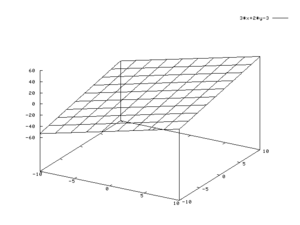
En géométrie classique, un plan est une surface plate illimitée, munie de notions d’alignement, d’angle et de distance, et dans laquelle peuvent s’inscrire des points, droites, cercles et autres figures planes usuelles. Il sert ainsi de cadre à la géométrie plane, et en particulier à la trigonométrie lorsqu’il est muni d’une orientation, et permet de représenter l’ensemble des nombres complexes.